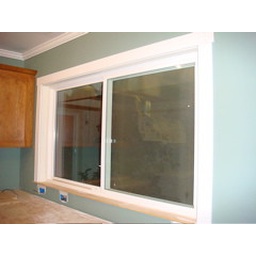
D31- casing around kitchen window